Answer in natural language. Estimate the real world distances between objects in the image. Which object is closer to Doorway (marked A), silver three-legged stool (marked B) or lshaped black countertop (marked C)? Choose between the following options: silver three-legged stool (marked B) or lshaped black countertop (marked C)
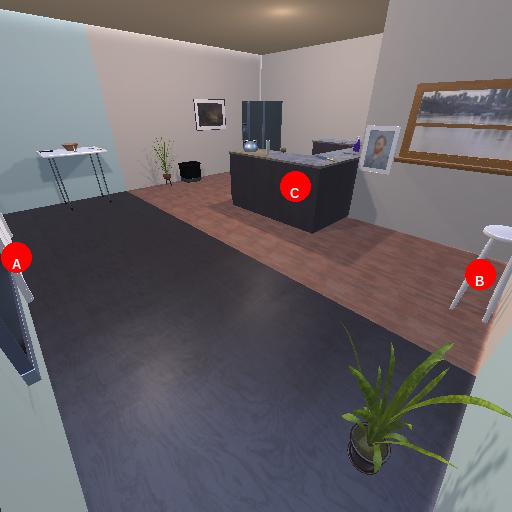
<answer>silver three-legged stool (marked B)</answer>